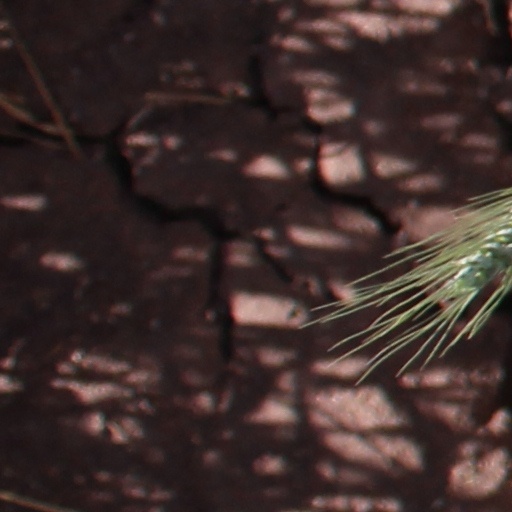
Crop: wheat